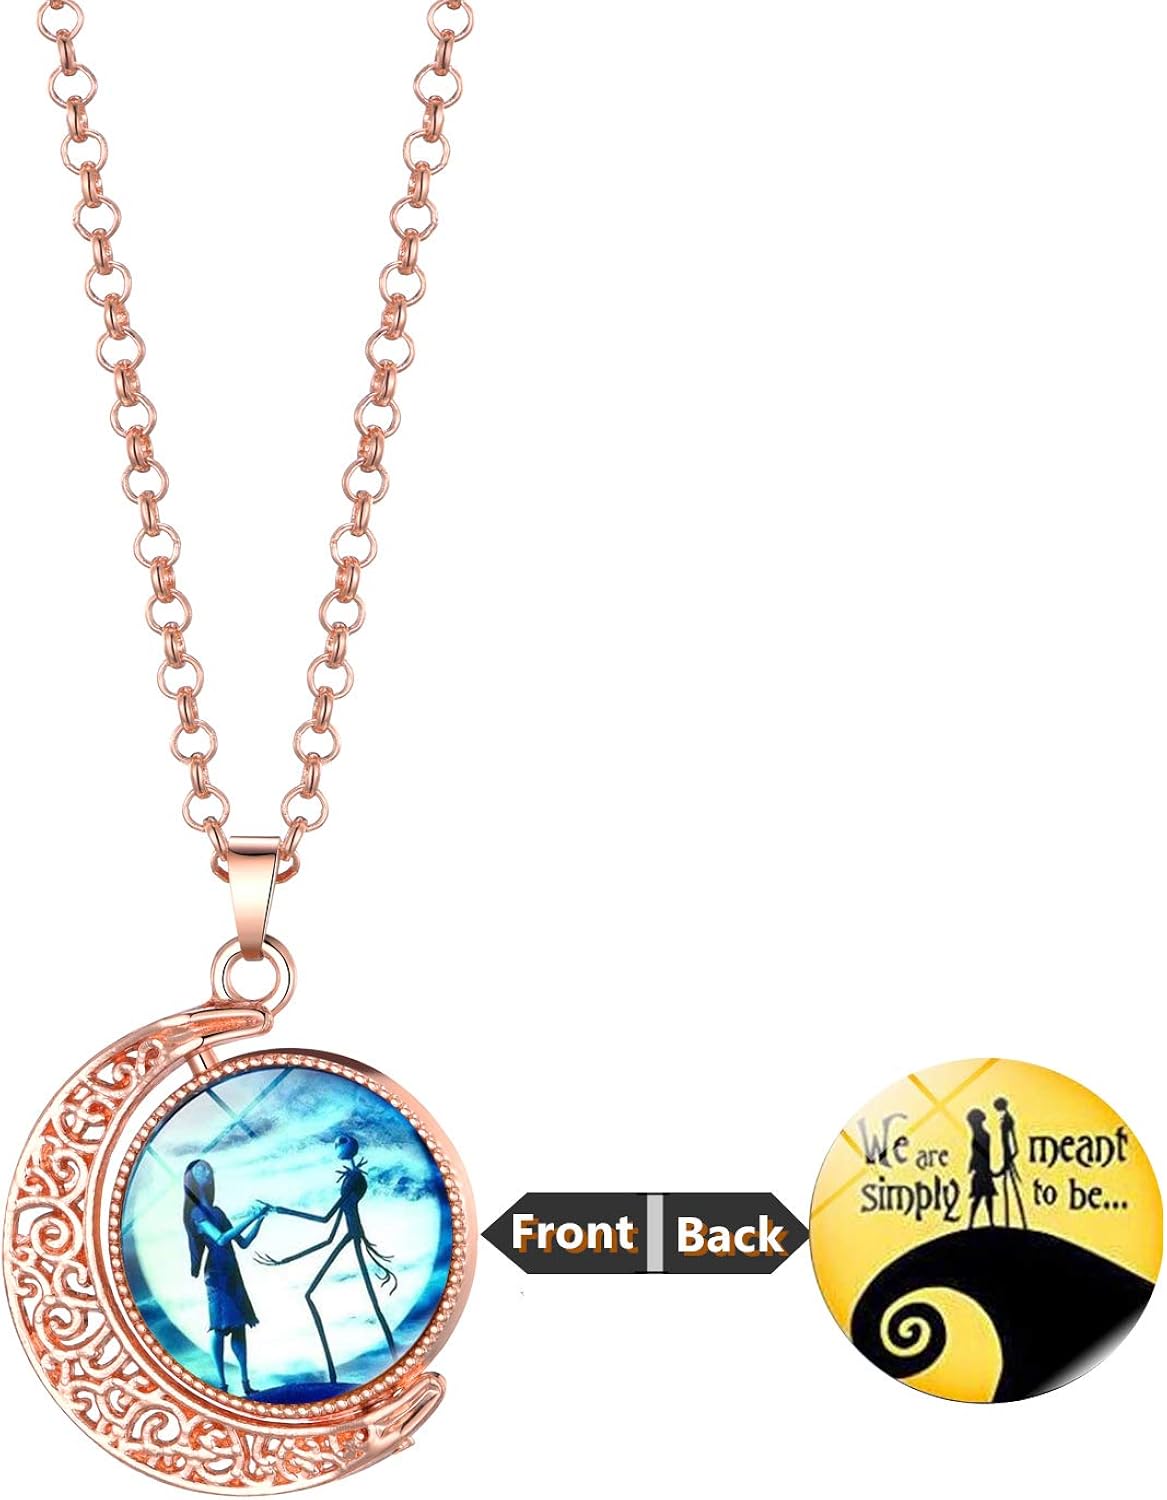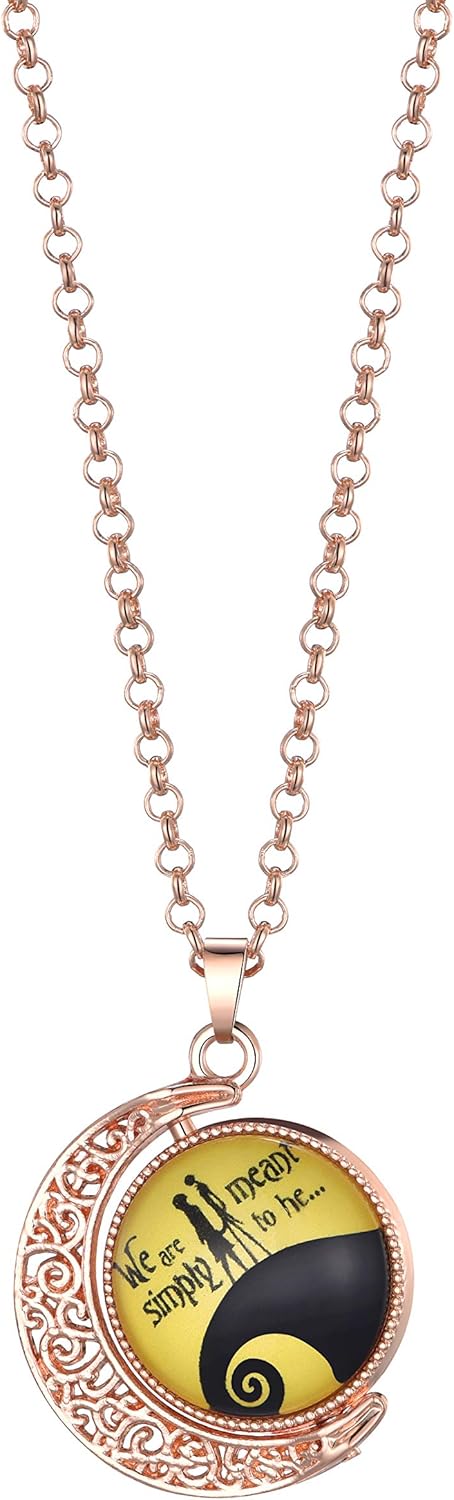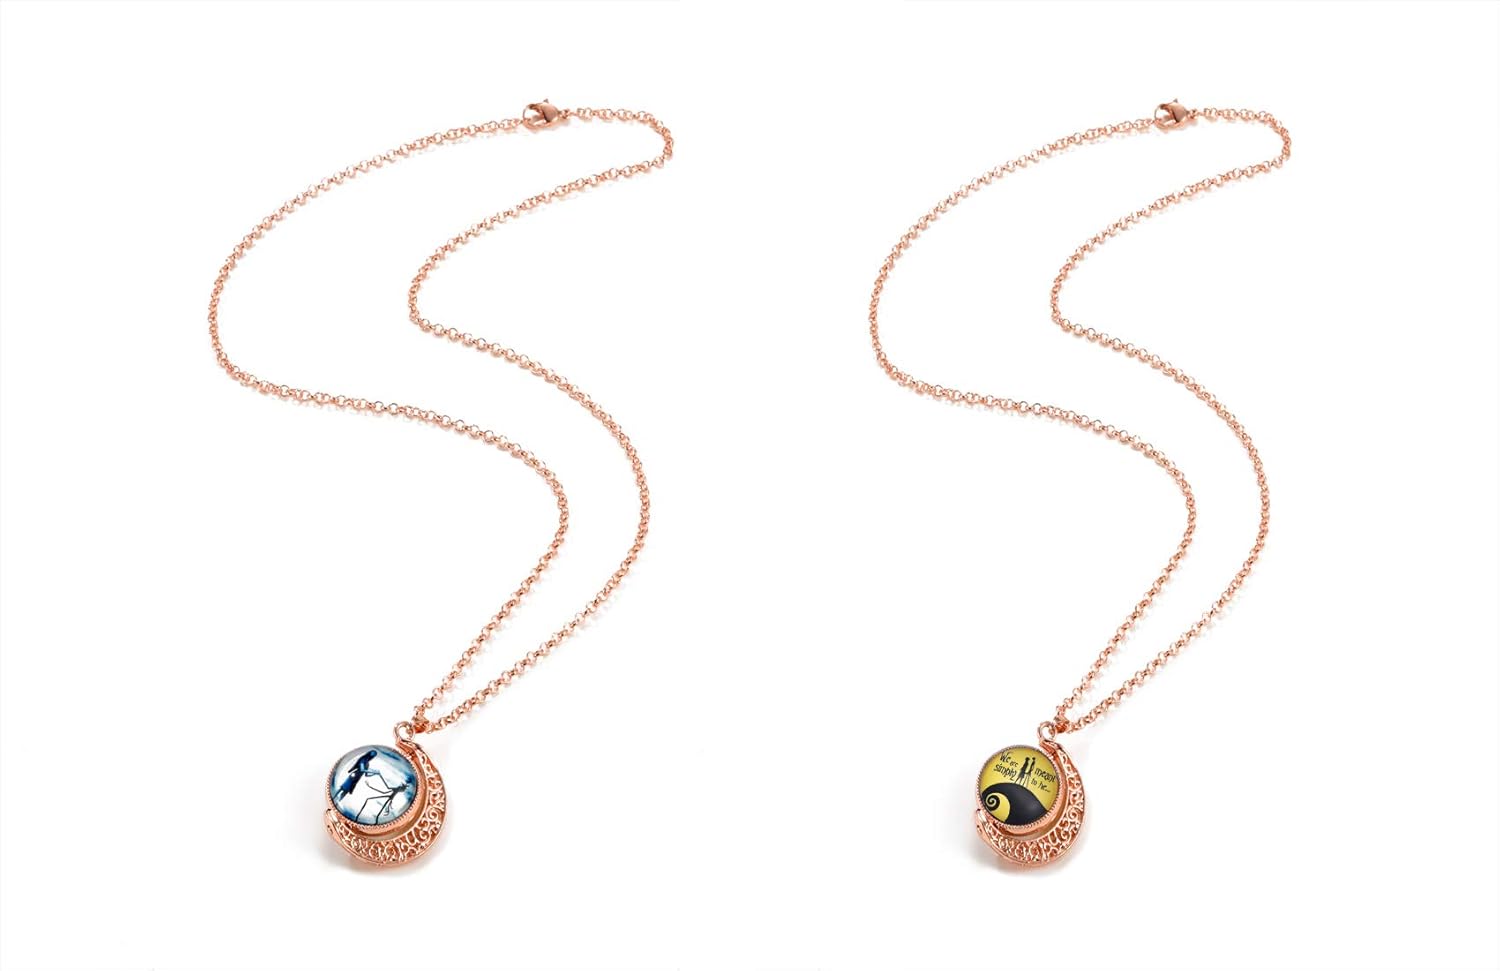
One and Double Sided Jack and Sally Nightmare Necklace，Rotate for 360 Degree Moon Pendant for Girl,Boy,Man and Woman
Category: AMAZON FASHION
One and Double Sided Jack and Sally Nightmare Necklace，Rotate for 360 Degree Moon Pendant for Girl,Boy,Man and Woman
Features: One and Double-sided design: one side is blue Jack and Sally Nightmare ,Other side is yellow Jack and Sally Nightmare.If you want one of pattern,just rotate it.The equivalent of spending one necklace is enough to buy two necklaces | Very good gift: The necklace can be rotated 360 degrees, very suitable for children's gifts and toys. Can also be used as a gift for adults who like cartoons | Occasion：Perfect to wear in any occasion such as party,wedding,office and dairy life.Very nice decoration | Size:Chain length：22Inch(550MM).Pattern diameter:0.79Inch(20MM) | Material：The chain is made of metal.The pattern is made of glass